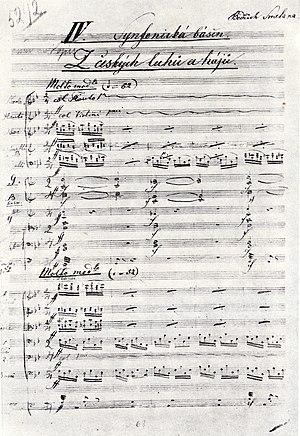
Ma patrie est un cycle de six poèmes symphoniques composé entre 1874 et 1879 par le compositeur tchèque Bedřich Smetana en référence au mythe fondateur patriotique de sa patrie la Bohême. La première exécution complète des six poèmes a lieu le 5 novembre 1882 au Palais Žofín de Prague sous la direction d'Adolf Čech. Cette oeuvre est interprétée au printemps tous les 12 mai, jour anniversaire de sa disparition, en ouverture du Festival du Printemps de Prague.